John W. Garrett (diplomat)

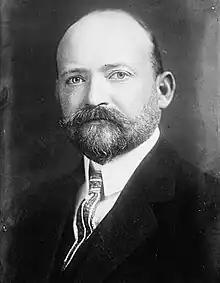

John Work Garrett (May 19, 1872 – June 26, 1942) was an American diplomat. His postings included Minister to Venezuela, Argentina, and the Netherlands, and Ambassador to Italy.